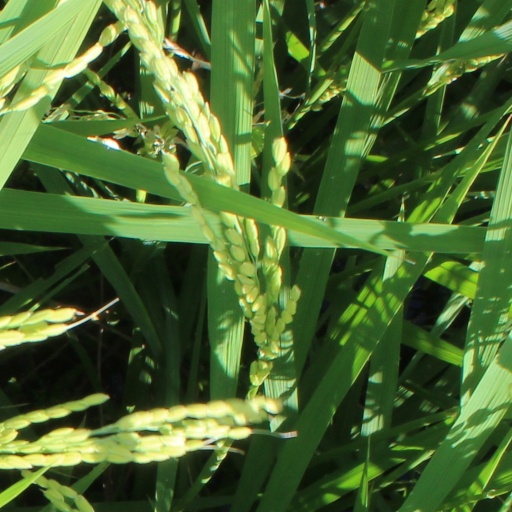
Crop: rice